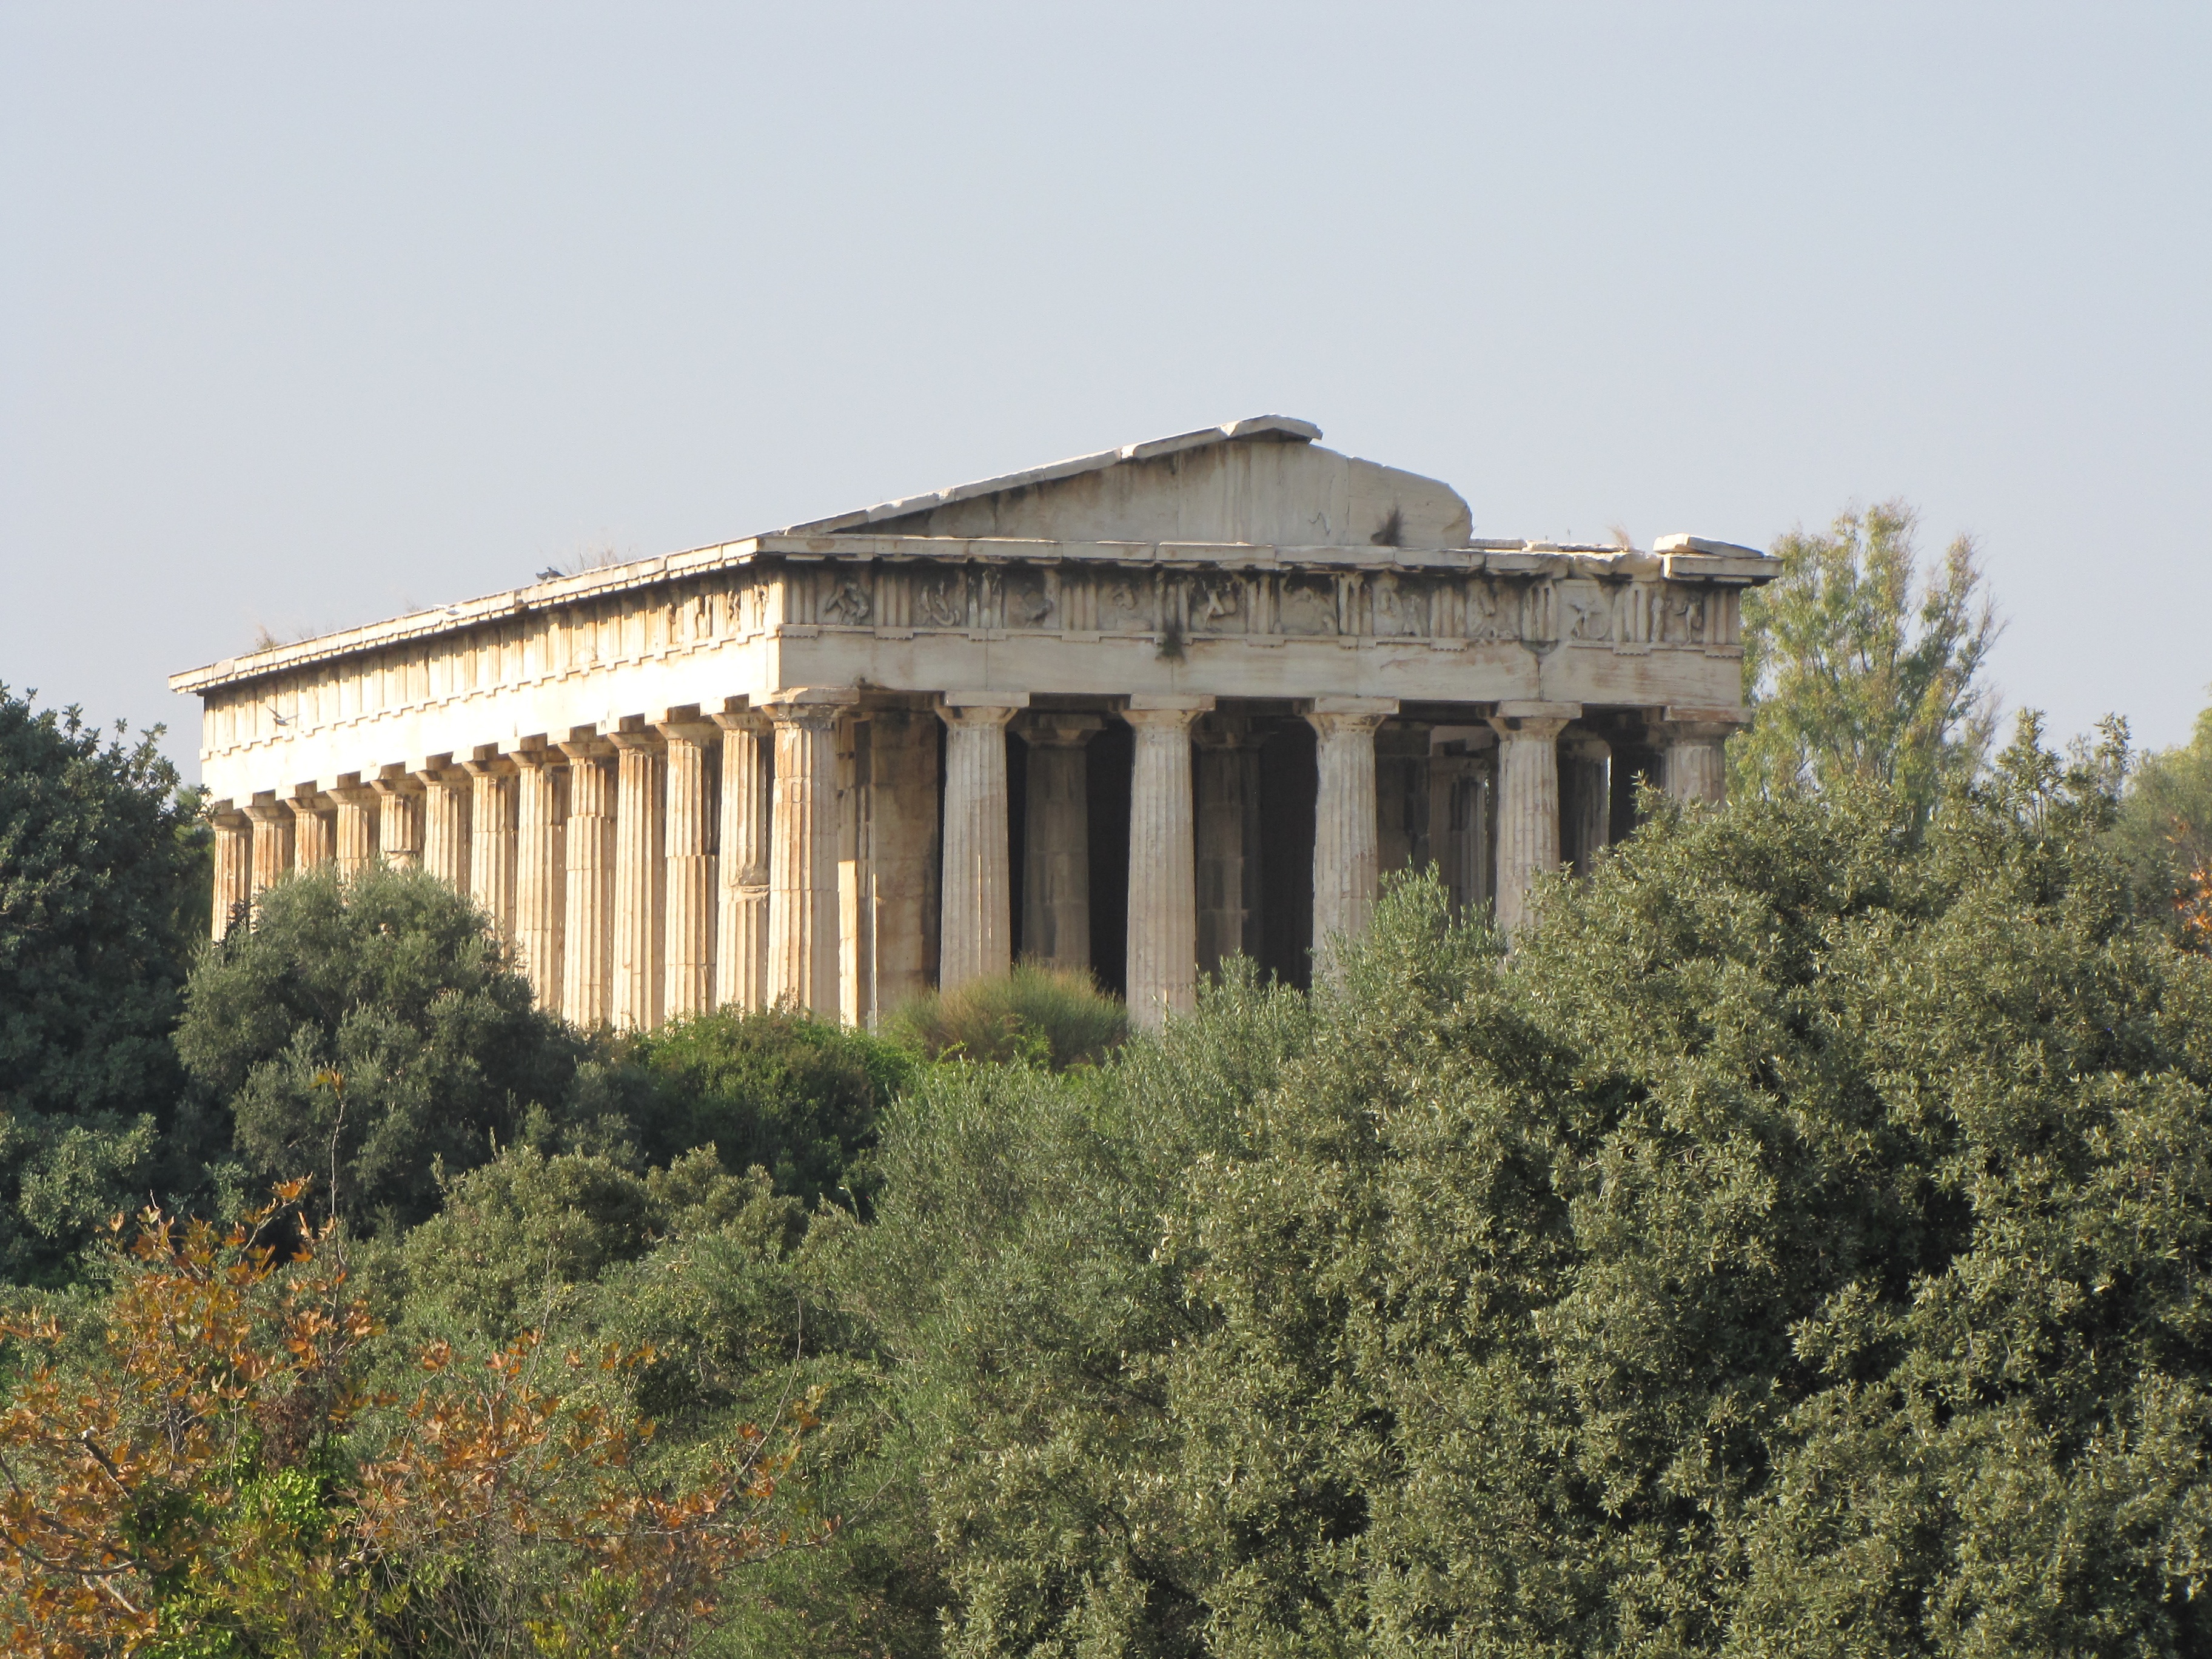
architecture, palace, landmark, fortification, temple, ruins, athens, roman temple, hephaestus, historic site, ancient history, ancient roman architecture, ancient greek temple